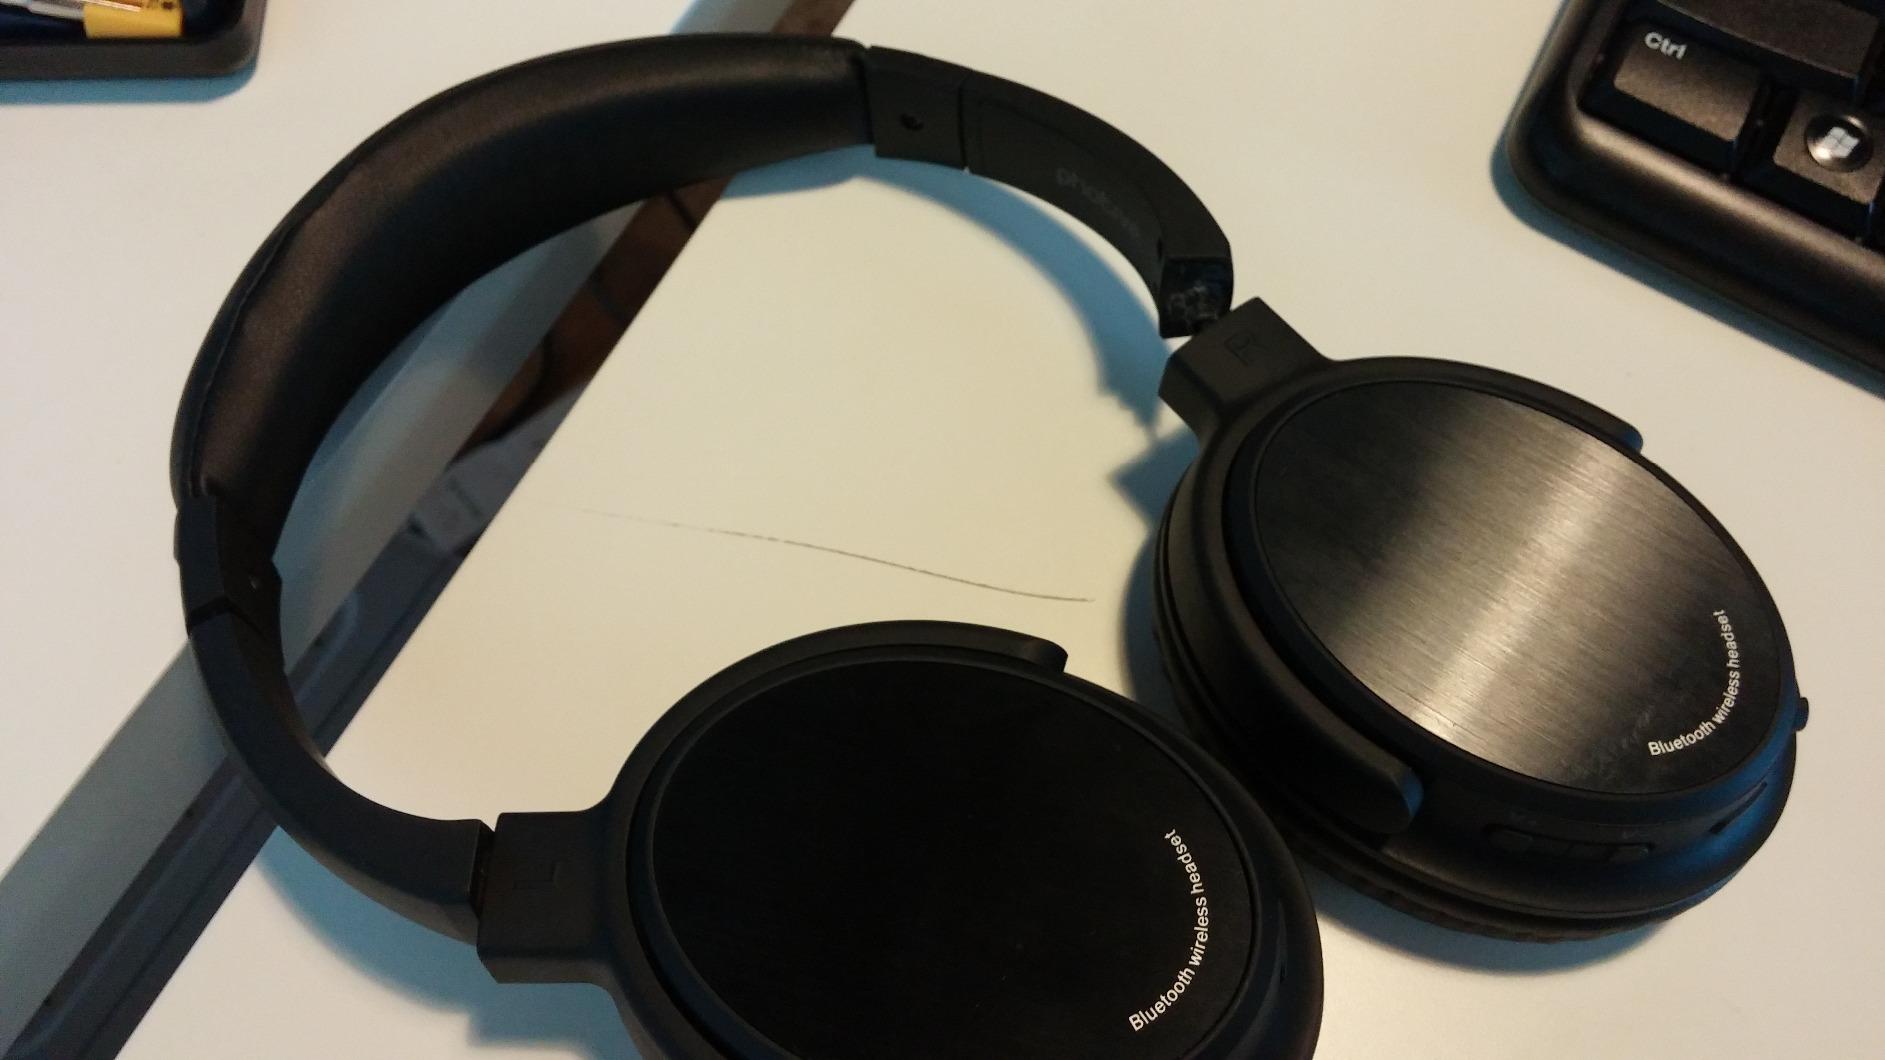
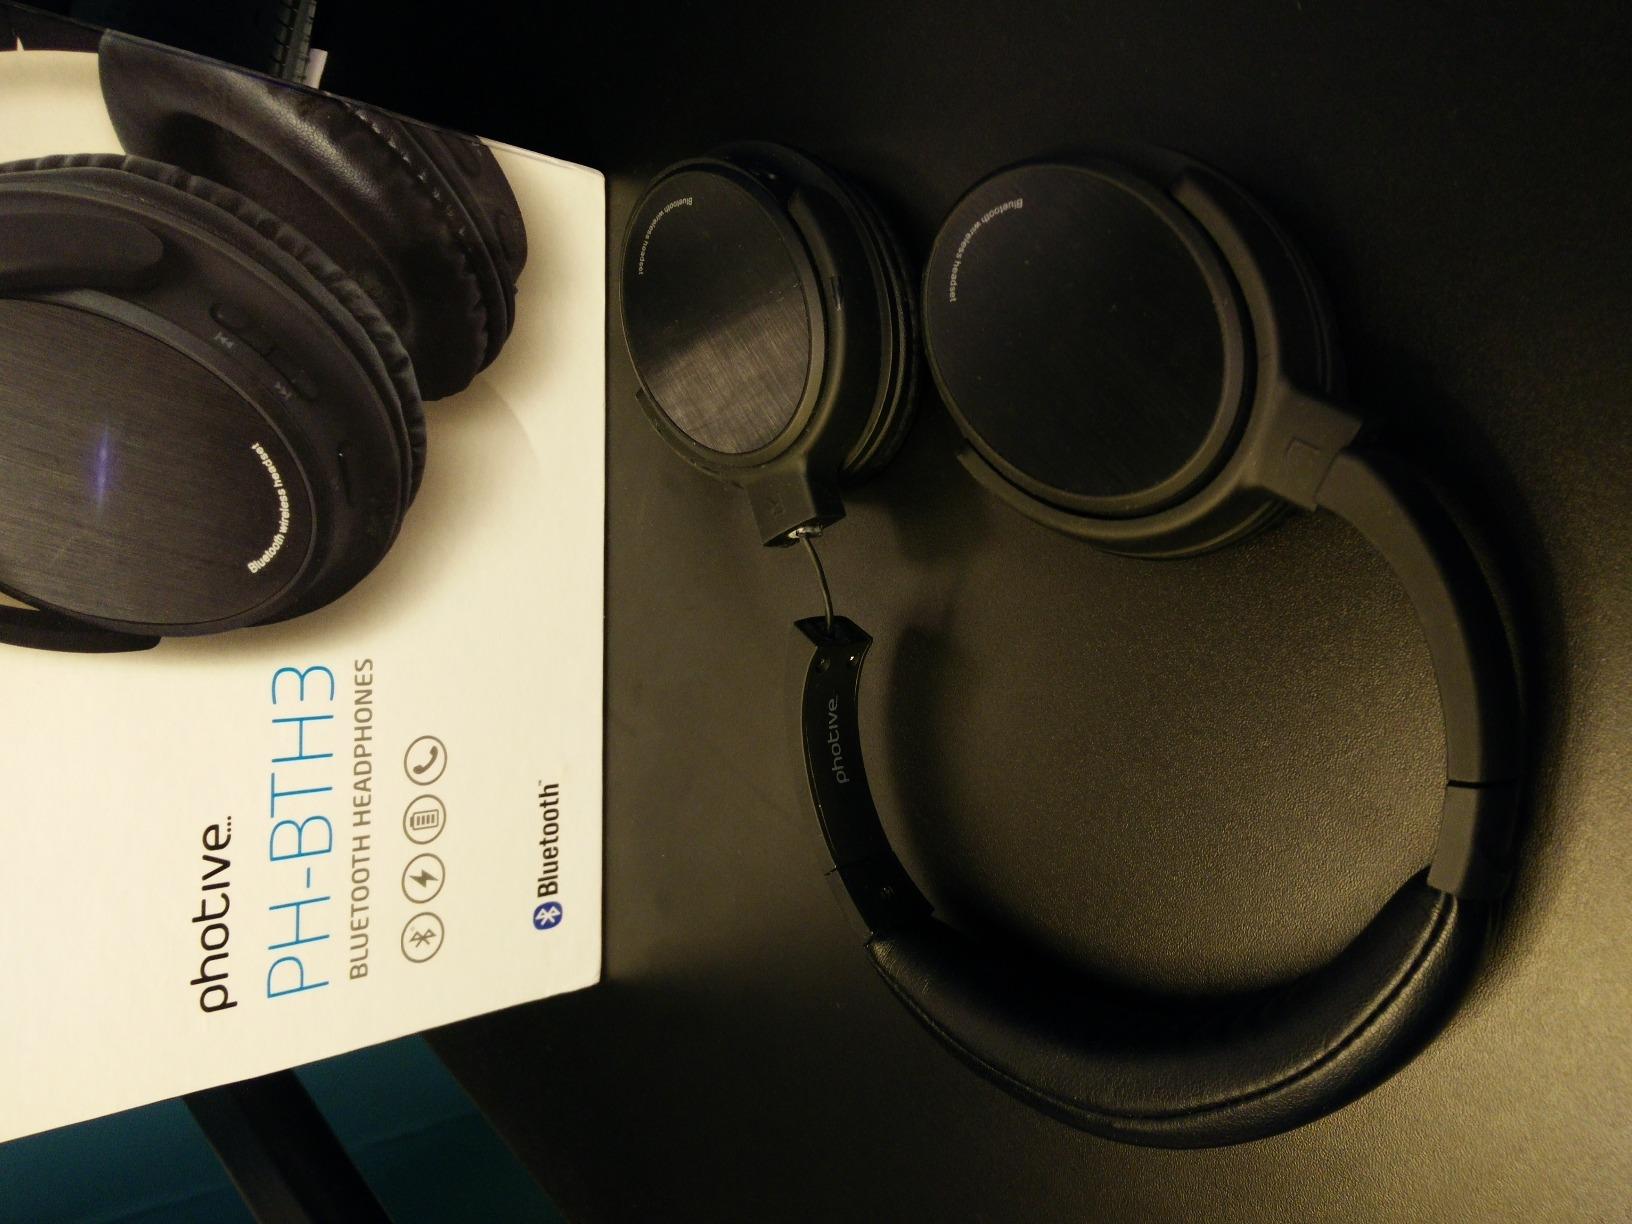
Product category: headphones
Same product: yes